Haripura

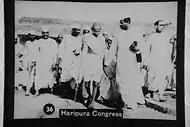
Mahatma Gandhi at the 'Haripura Session' of the Indian National Congress

The Indian National Congress met at Haripura during 19 to 22 February 1938, under the presidency of Subhas Chandra Bose; he was elected President of the Haripura Congress Session in 1938. Sardar Vallabhbhai Patel had selected Haripura for the convention. 51 Bullocks'chariot was decorated and sent for this very occasion by the then Maharajasaheb Shri Indrasinhji Pratapsinhji Solanki of Vansda state. Noted painter, Nandalal Bose also created set of seven posters at the request of Mahatma Gandhi for the Haripura Session, while film director, JBH Wadia, of Wadia Movietone Studio, made a feature-length documentary of the "Haripura Congress".Hari Singh Nalva, a Sikh General also established a city Haripur after his name in 1822 CE.